Kota Kinabalu

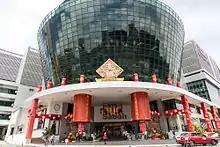
Suria Sabah during the 2013 Chinese New Year celebrations, this is also one of the shopping malls in the city.

The Tun Mustapha Tower (formerly Sabah Foundation Building) is about a 10-minute drive from the city centre. This 30-storey glass building is supported by high-tensile steel rods, one of only three buildings in the world that is built using this method.